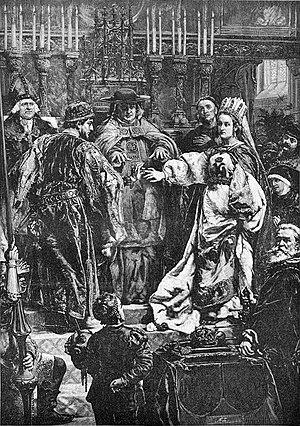
Cette page concerne l'année 1454 du calendrier julien.
Élisabeth de Habsbourg, vraisemblablement née en 1436 à Vienne et morte le 30 août 1505 à Cracovie, est, en tant qu'épouse du roi de Pologne Casimir IV, reine de Pologne et grande-duchesse de Lituanie. Orpheline depuis son plus jeune âge, elle passe son enfance à la cour de l'empereur des Romains Frédéric III. Etant l'une des petites filles du roi de Hongrie Sigismond, elle a ainsi la légitimité de revendiquer les royaumes de Hongrie et de Bohême, faisant d'elle une épouse de choix pour un prince polonais. Afin d'étendre son influence en Hongrie et en Bohême, la noblesse polonaise arrange un mariage entre Élisabeth et Casimir en 1454. Elle donne naissance à treize enfants, dont onze atteignent l'âge adulte. Quatre de ses fils sont couronnés rois.